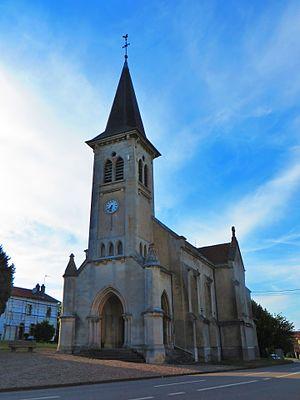
Port-sur-Seille église de l'Assomption
Port-sur-Seille est une commune française située dans le département de Meurthe-et-Moselle, en région Grand Est.